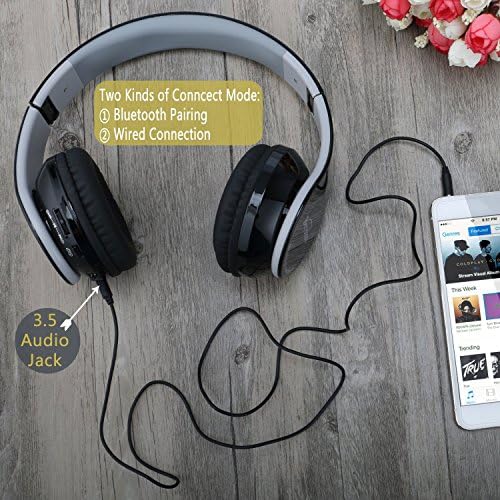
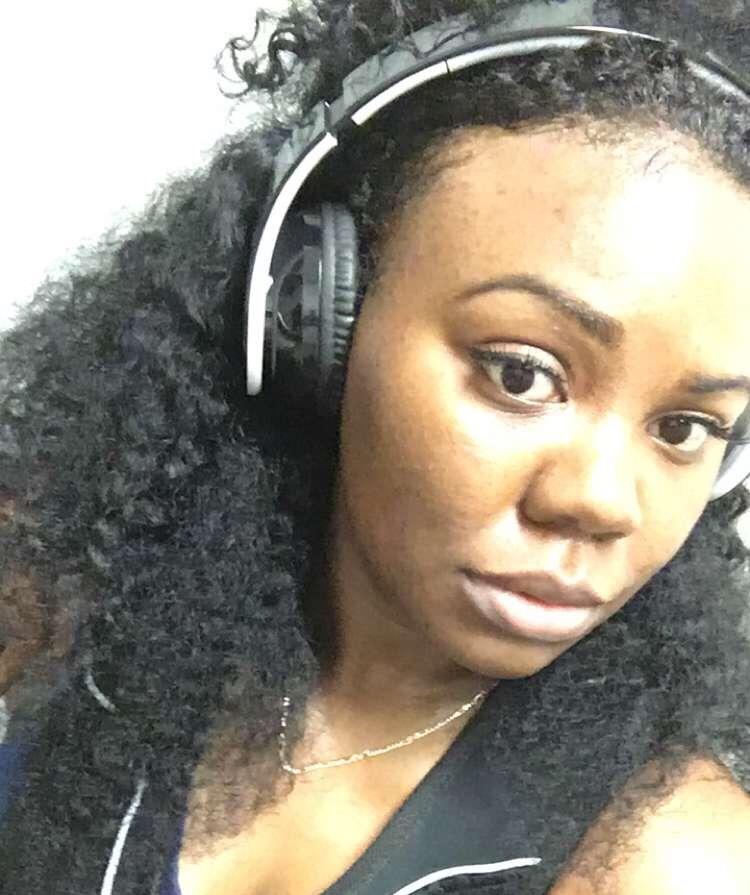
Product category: headphones
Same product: yes